Black-throated loon

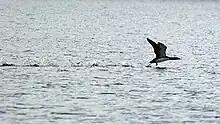
A black-throated loon taking off

Like other loons, this bird does not take flight well; it takes off by pattering on a "runway" of water. While flying, it makes a barking "kwow" flight call.